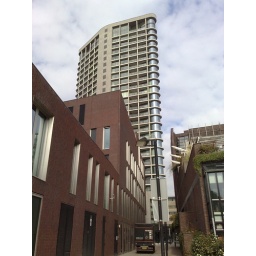
Een dag-excursie, georganiseerd door Cheops, in het (uiteindelijk niet zo) zonnige zuiden van Nederland: Eindhoven!